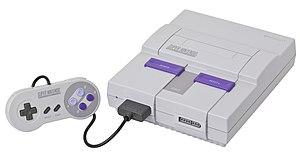
Cet article dresse la liste des jeux vidéo ayant été vendus dans le monde à plus d'un million d'exemplaires sur les différentes plateformes existantes.